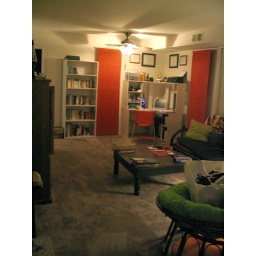
there is finally some orange coming into the room. we're still working on bringing in the blue color...